Kentucky Air National Guard

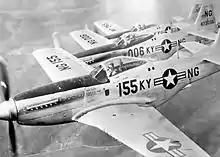
Formation of P-51 Mustangs of the 165th Fighter Squadron, 1947

The Kentucky Air National Guard origins date to 9 June 1947 with the establishment of the 123d Fighter Group and is oldest unit of the Kentucky Air National Guard. It was federally recognized and activated at Standiford Field, near Louisville. Its 165th Fighter Squadron, the flying component of the 123d, was equipped with P-51D Mustangs. Its mission was the air defense of the state. 18 September 1947, however, is considered the Kentucky Air National Guard's official birth concurrent with the establishment of the United States Air Force as a separate branch of the United States military under the National Security Act of 1947.